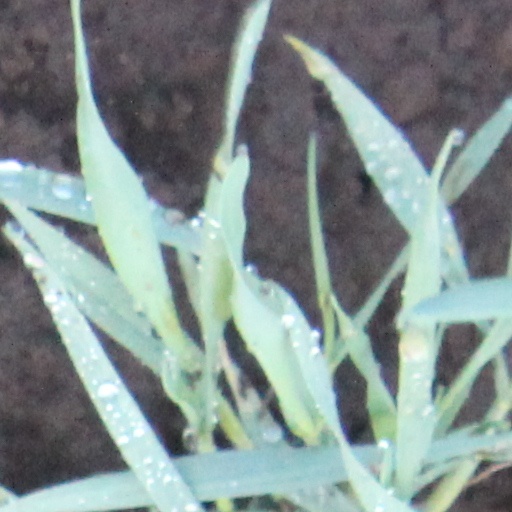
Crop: wheat